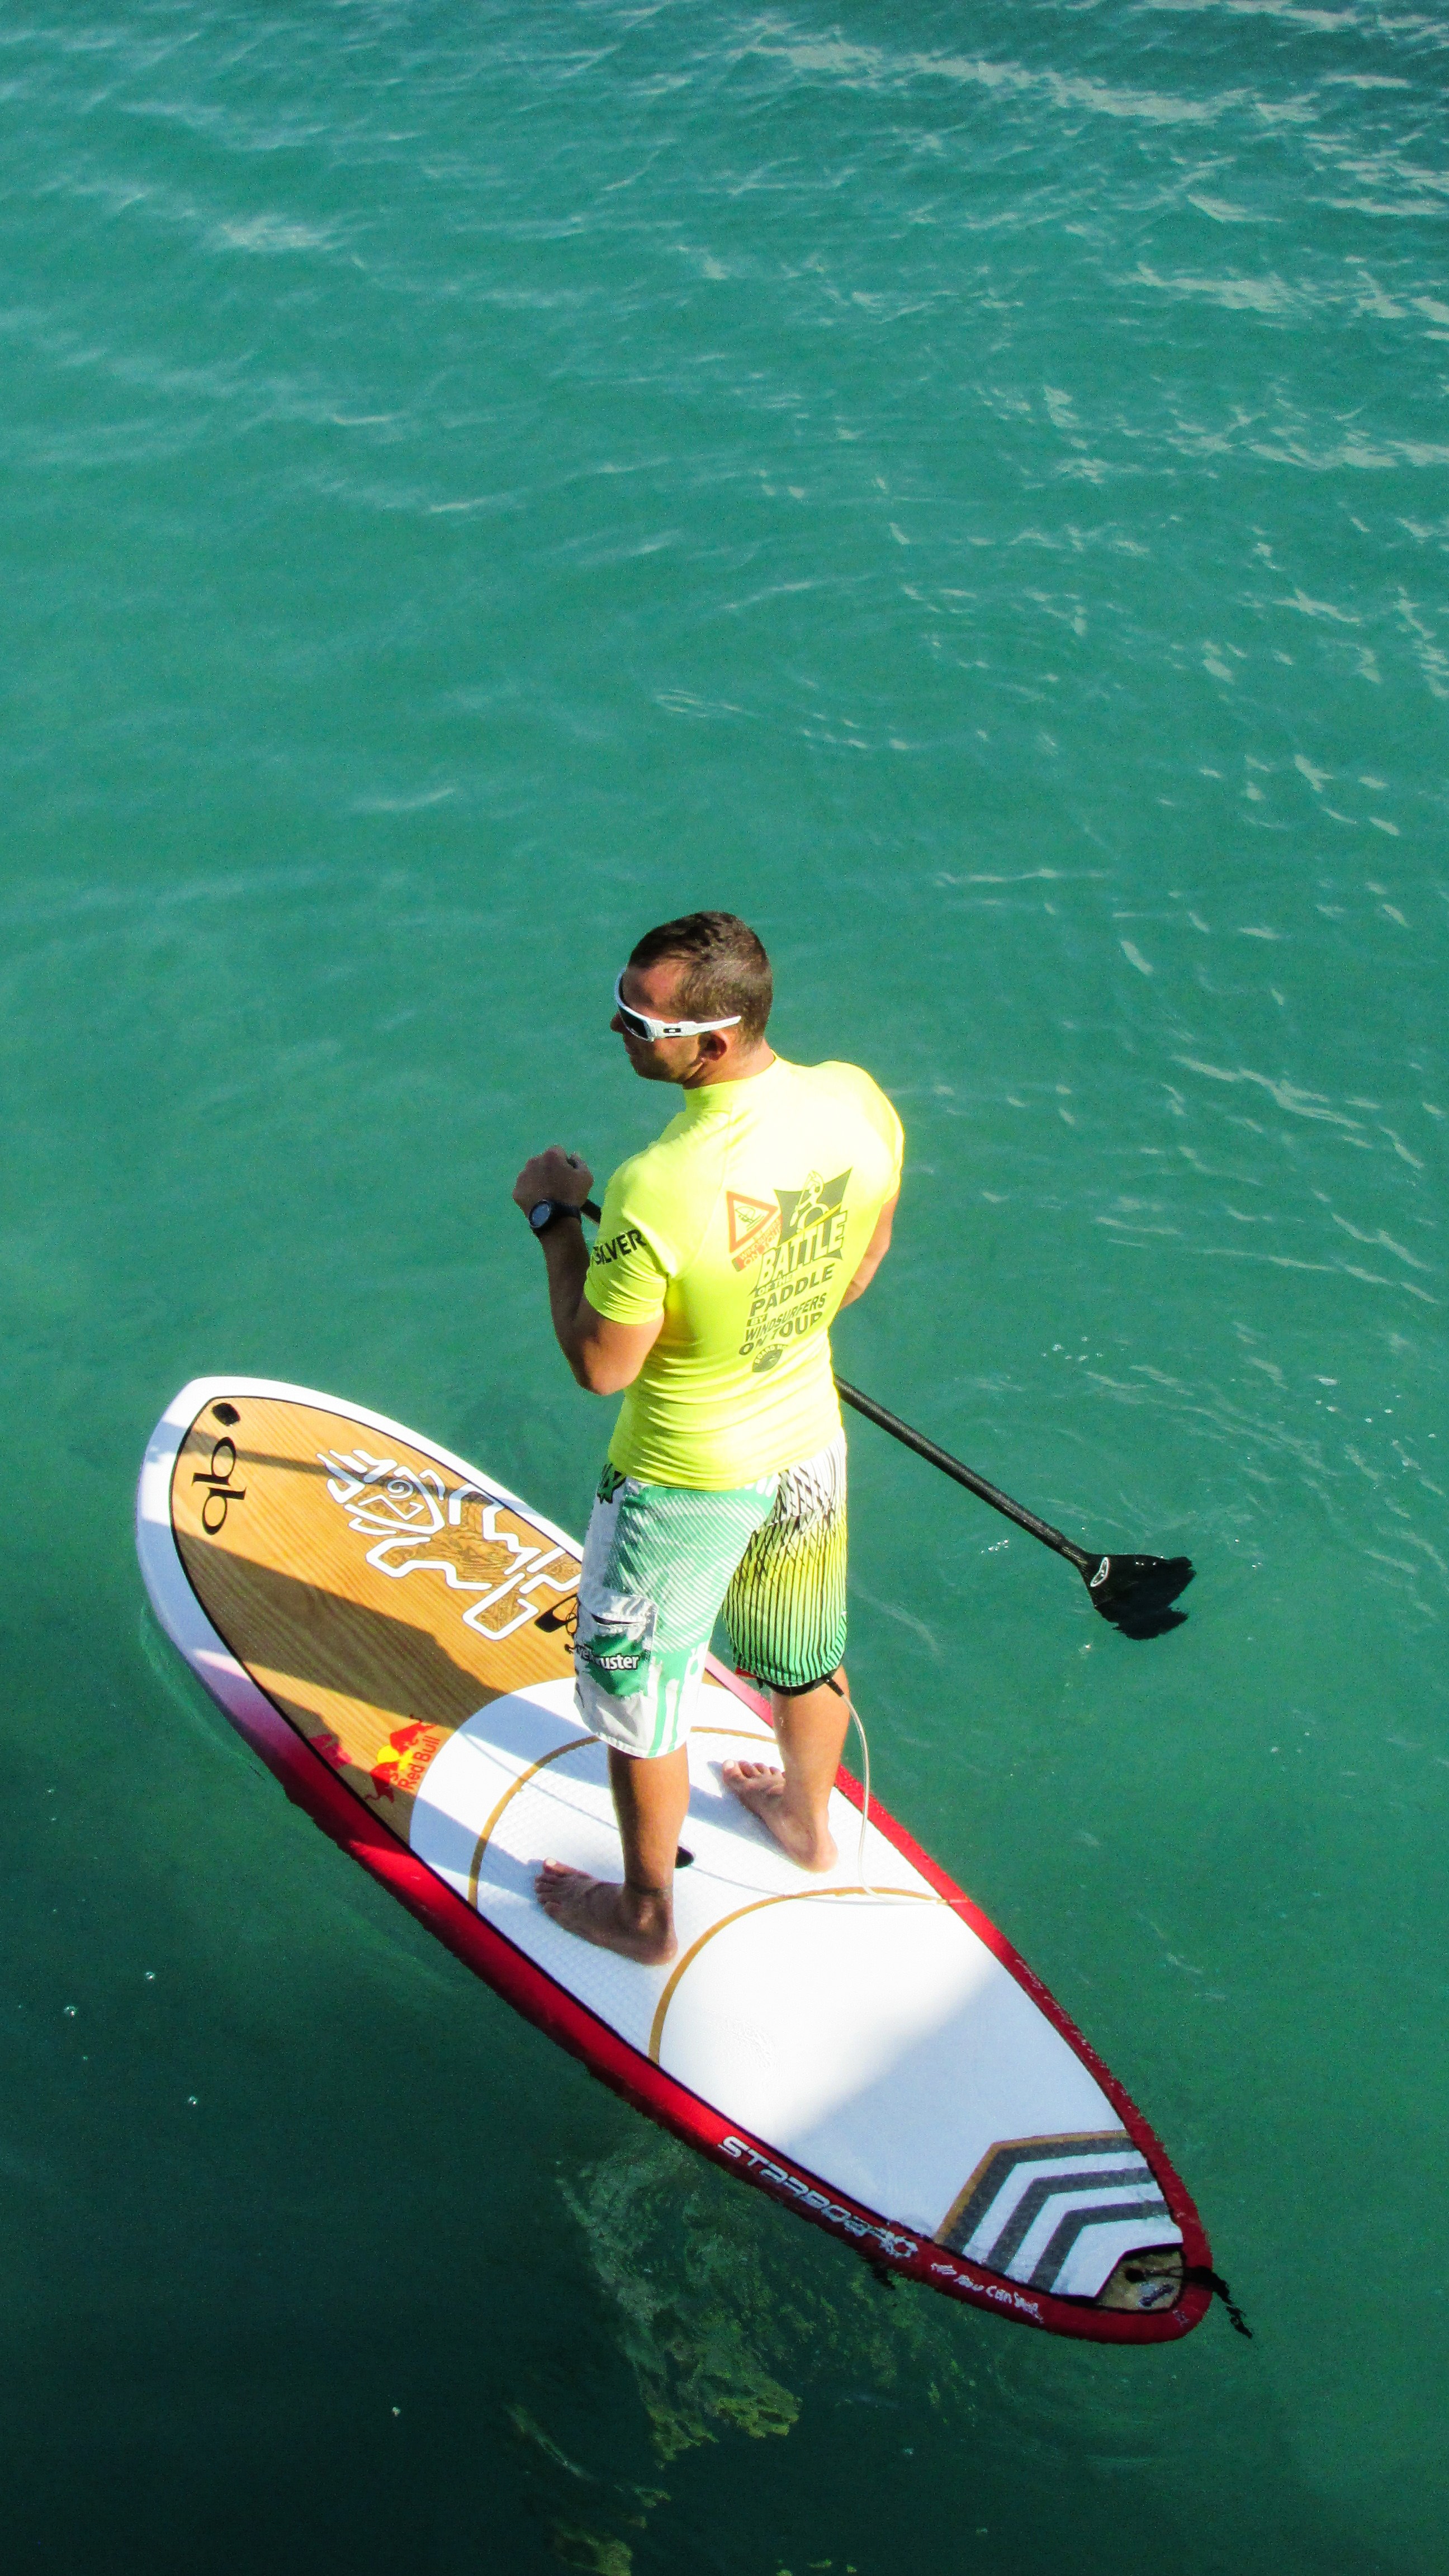
sea, sport, surfing, paddle, sailing, surfboard, extreme sport, sports equipment, sports, boating, windsurfing, boarding, paddleboard, water sport, boardsport, surfing equipment and supplies, surface water sports